André Boisclair

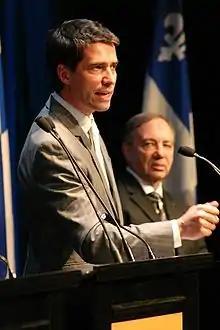
Boisclair debating in 2005

André Boisclair (born April 14, 1966) is a former Canadian politician in Quebec, Canada. He was the leader of the Parti Québécois, a social democratic and sovereigntist party in Quebec.